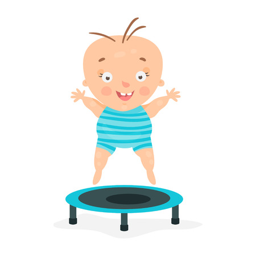
happy cartoon baby boy jumping on a trampoline .